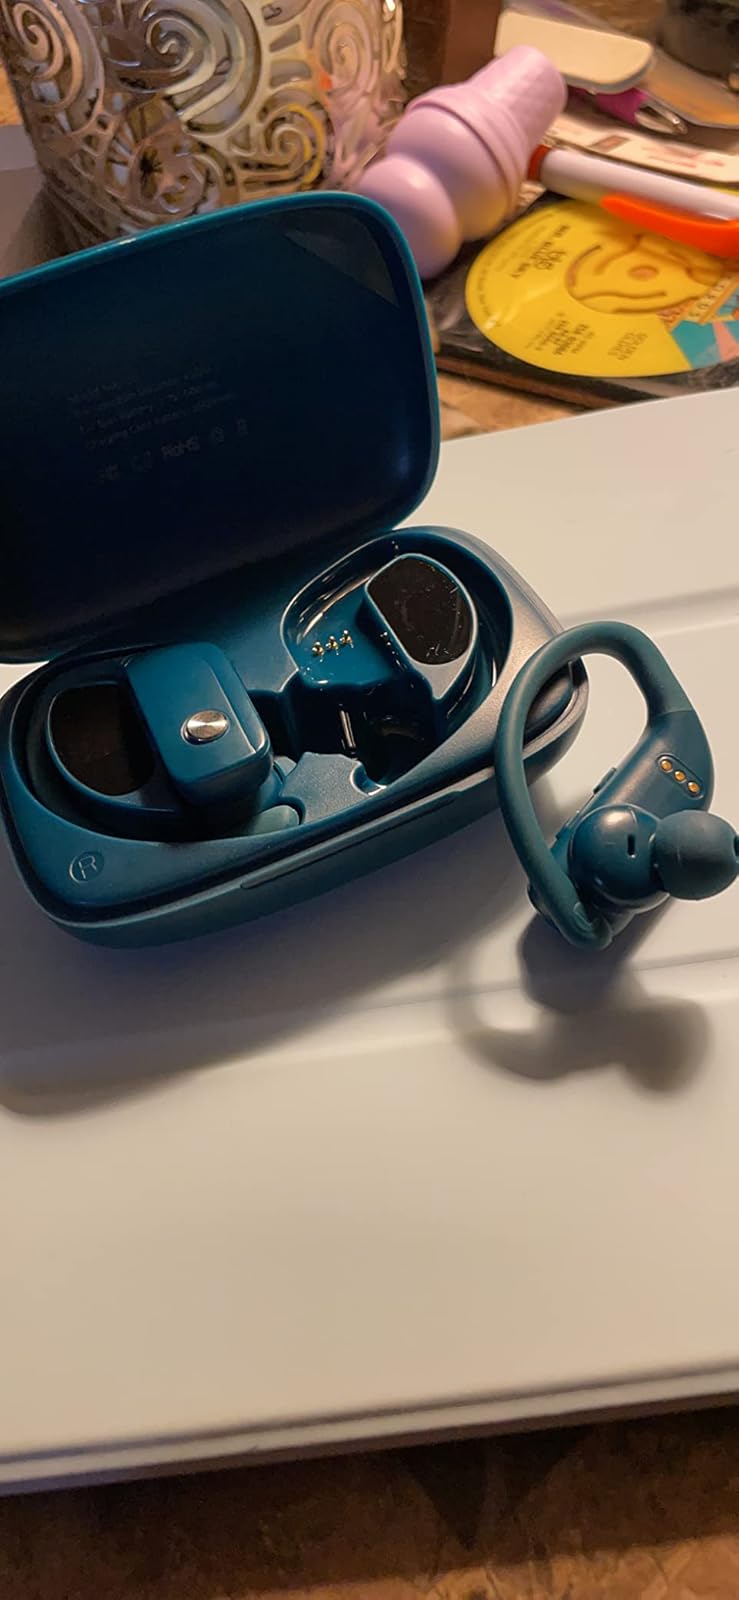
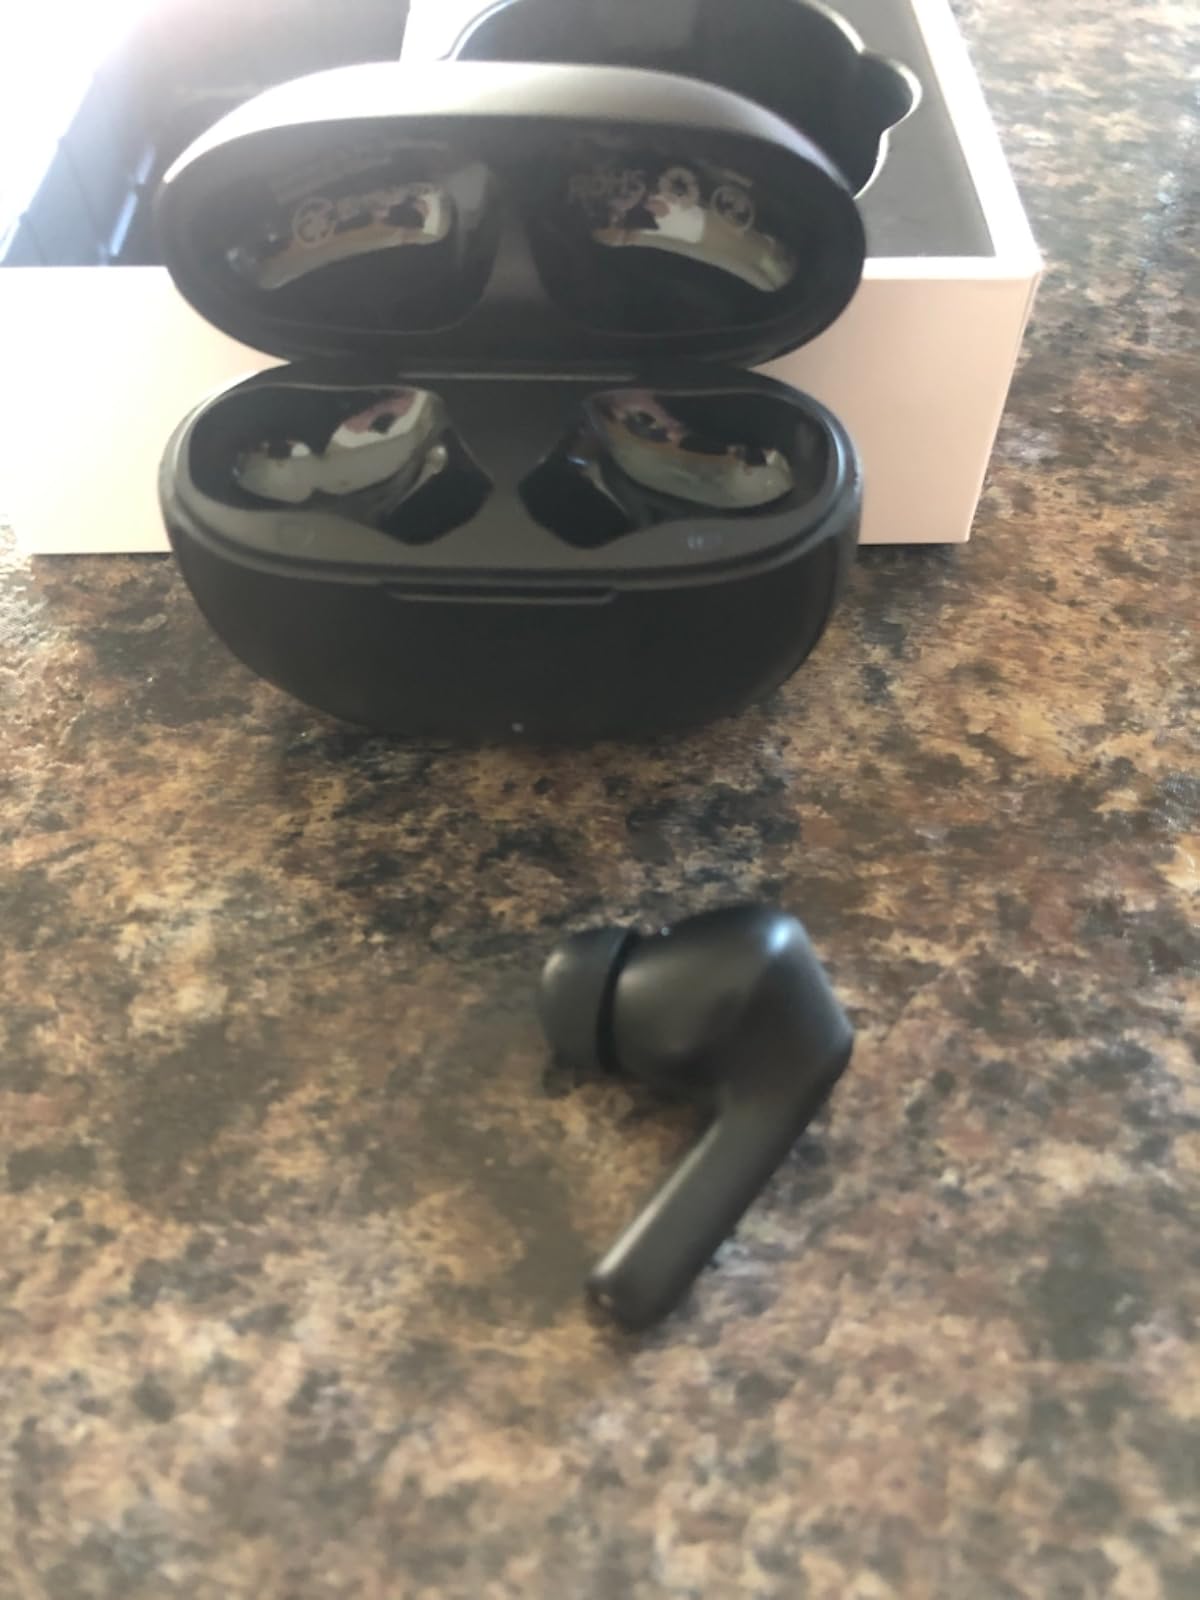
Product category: earbuds
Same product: no